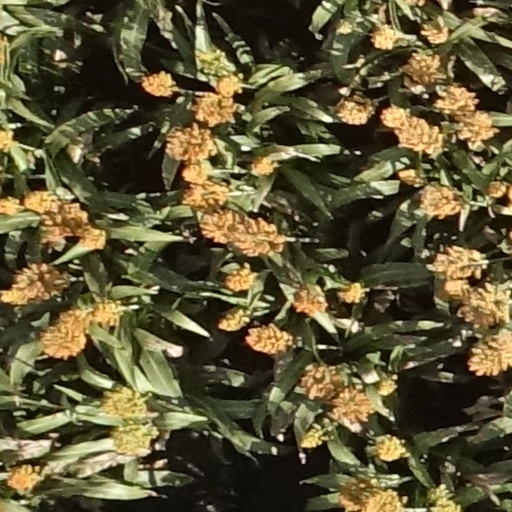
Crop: sorghum